Filippo Frontera

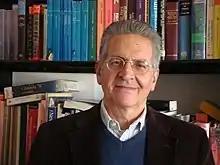
Filippo Frontera in 2012.

Filippo Frontera (Savelli, 16 November 1941) is an Italian astrophysicist and professor, who deals with astronomical investigations on celestial gamma-rays.